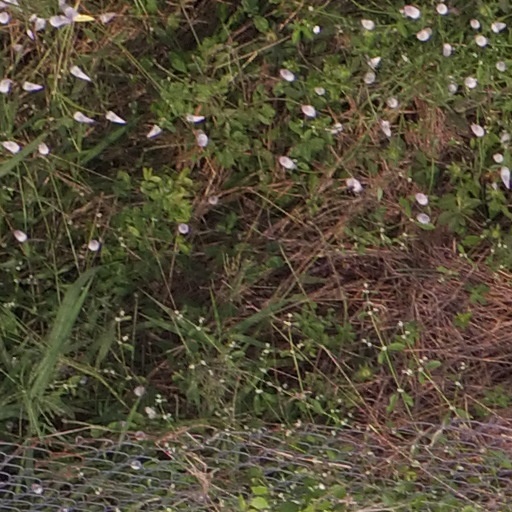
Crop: maize; corn